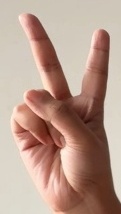
ASL sign: 2